Cash-in-transit

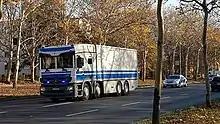
Public money transfer of the Deutsche Bundesbank with an armored Mercedes-Benz Actros and Mercedes W221 S-Guard support vehicles

CIT services can be carried out in soft-skinned, semi-armoured or armoured vehicles. The use of soft-skinned vehicles is normally only allowed when alternative security methods, such as intelligent banknote neutralisation systems, are also used. Security cases containing IBNS are provided by companies as StrongPoint Cash Security and Oberthür. Such CIT is commonly referred to as "Light CIT".